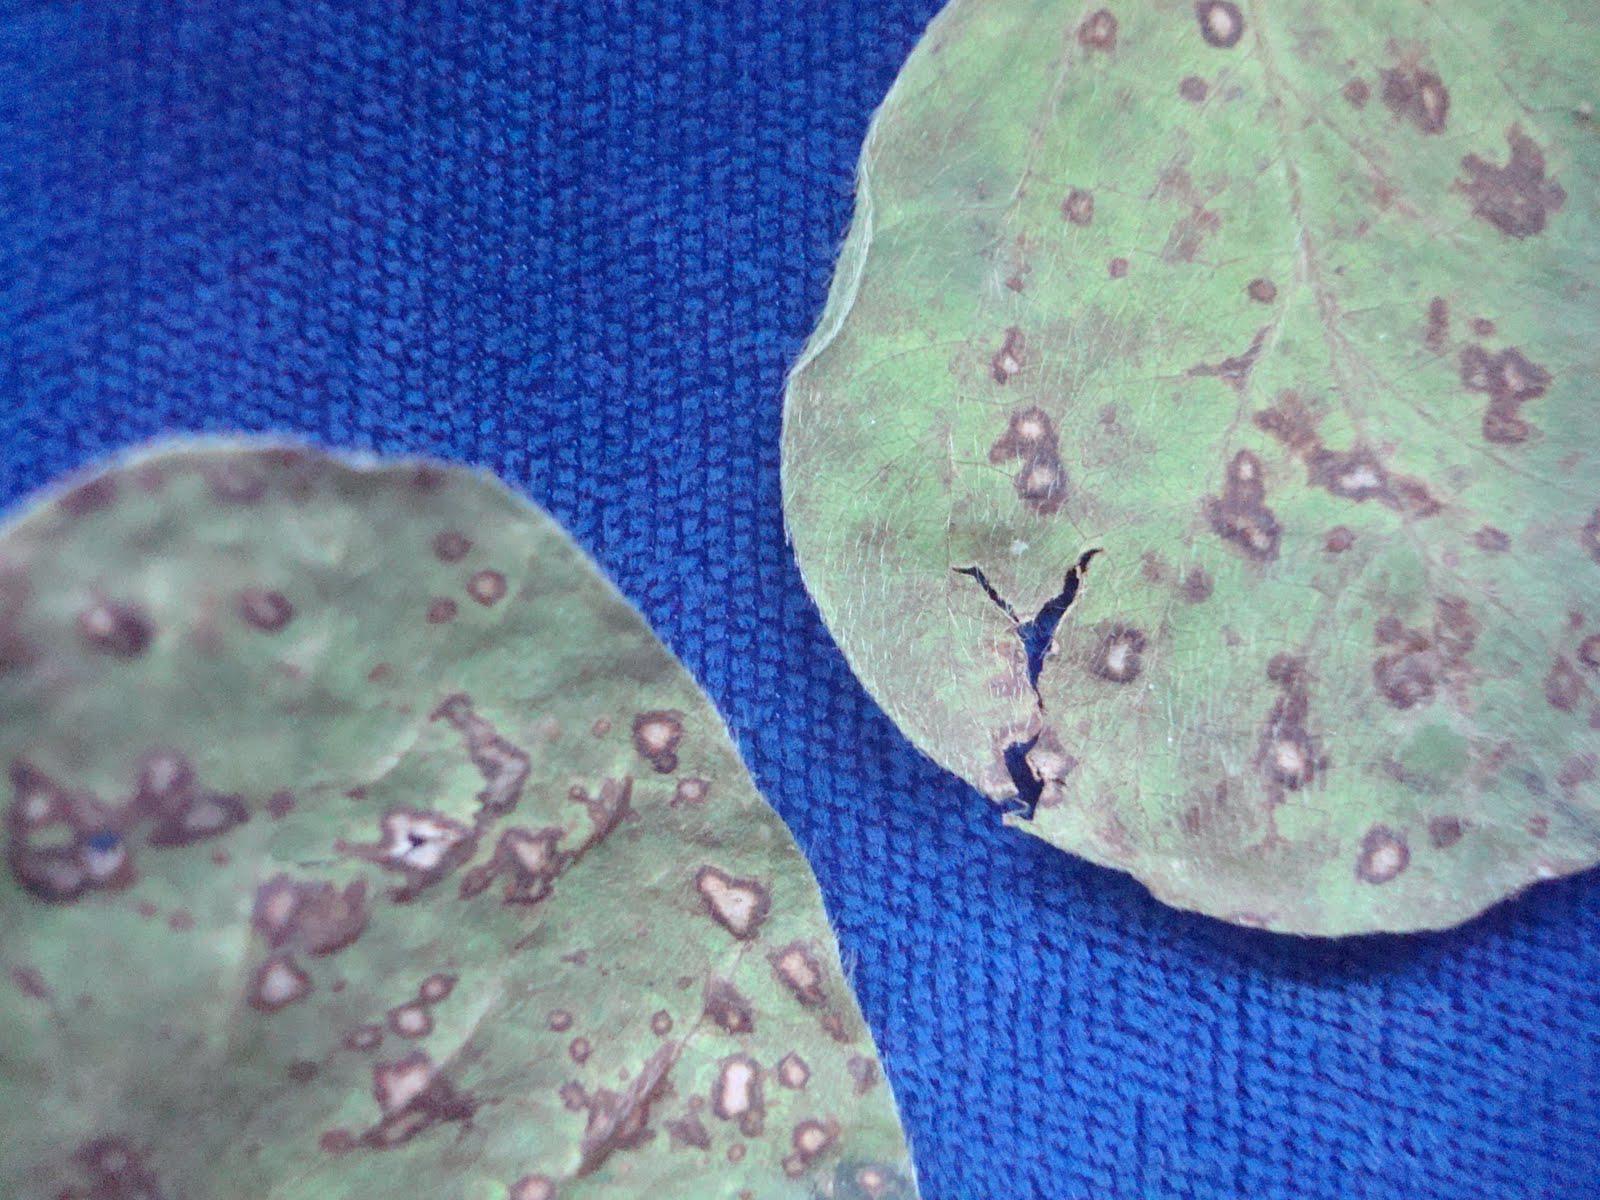
Plant: Soybean
Disease: soybean frog eye leaf spot